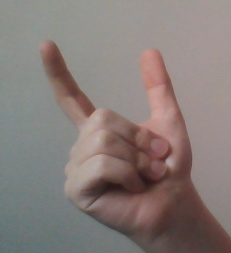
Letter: nun